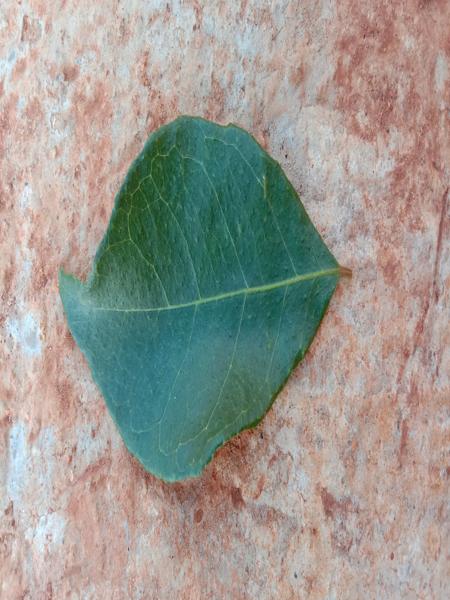
Plant: Curry